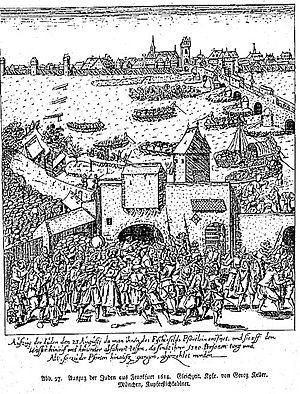
La mention d'une population juive à Francfort-sur-le-Main dans un document remonte au 18 janvier 1074, où Henri IV permet à des citoyens et Juifs de Worms de séjourner à Francfort et d'y bénéficier de certains privilèges. En 1082, le rabbin de Mayence Elieser ben Nathan mentionne la communauté juive de Francfort dans une lettre. Par la suite, cette population s'est accrue à la suite des expulsions de différentes villes d'Allemagne.
L’histoire des Juifs d'Allemagne est emblématique de l'histoire des Juifs en Europe occidentale, entre antijudaïsme, intégration liée à l'universalisme des Lumières et antisémitisme moderne.